Mainz carnival

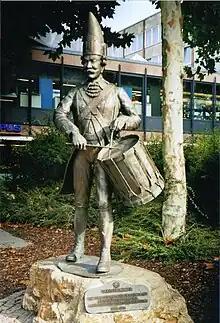
Drummer of the "Mainzer Prinzengarde"

Starting in the 1840s, political commentary and critique had become much more common in carnival events, especially in the weekly club meetings that ostensibly existed to organize celebrations. Speakers would often have to be coy about their meaning, but nonetheless the carnival had become an outlet for political dissent. The ability to speak publicly about politics, however veiled the reference, made the events popular, and the 1840s saw the founding of a second carnival club. This one, founded by a chimney sweep and a paper hanger, had an inexpensive membership fee to allow working class citizens to participate.